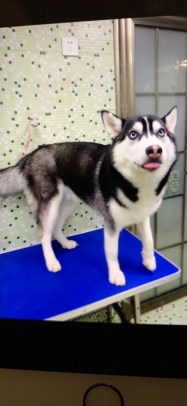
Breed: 1160-n000003-Siberian_husky